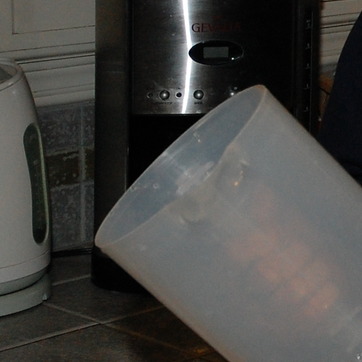
Material: plastic